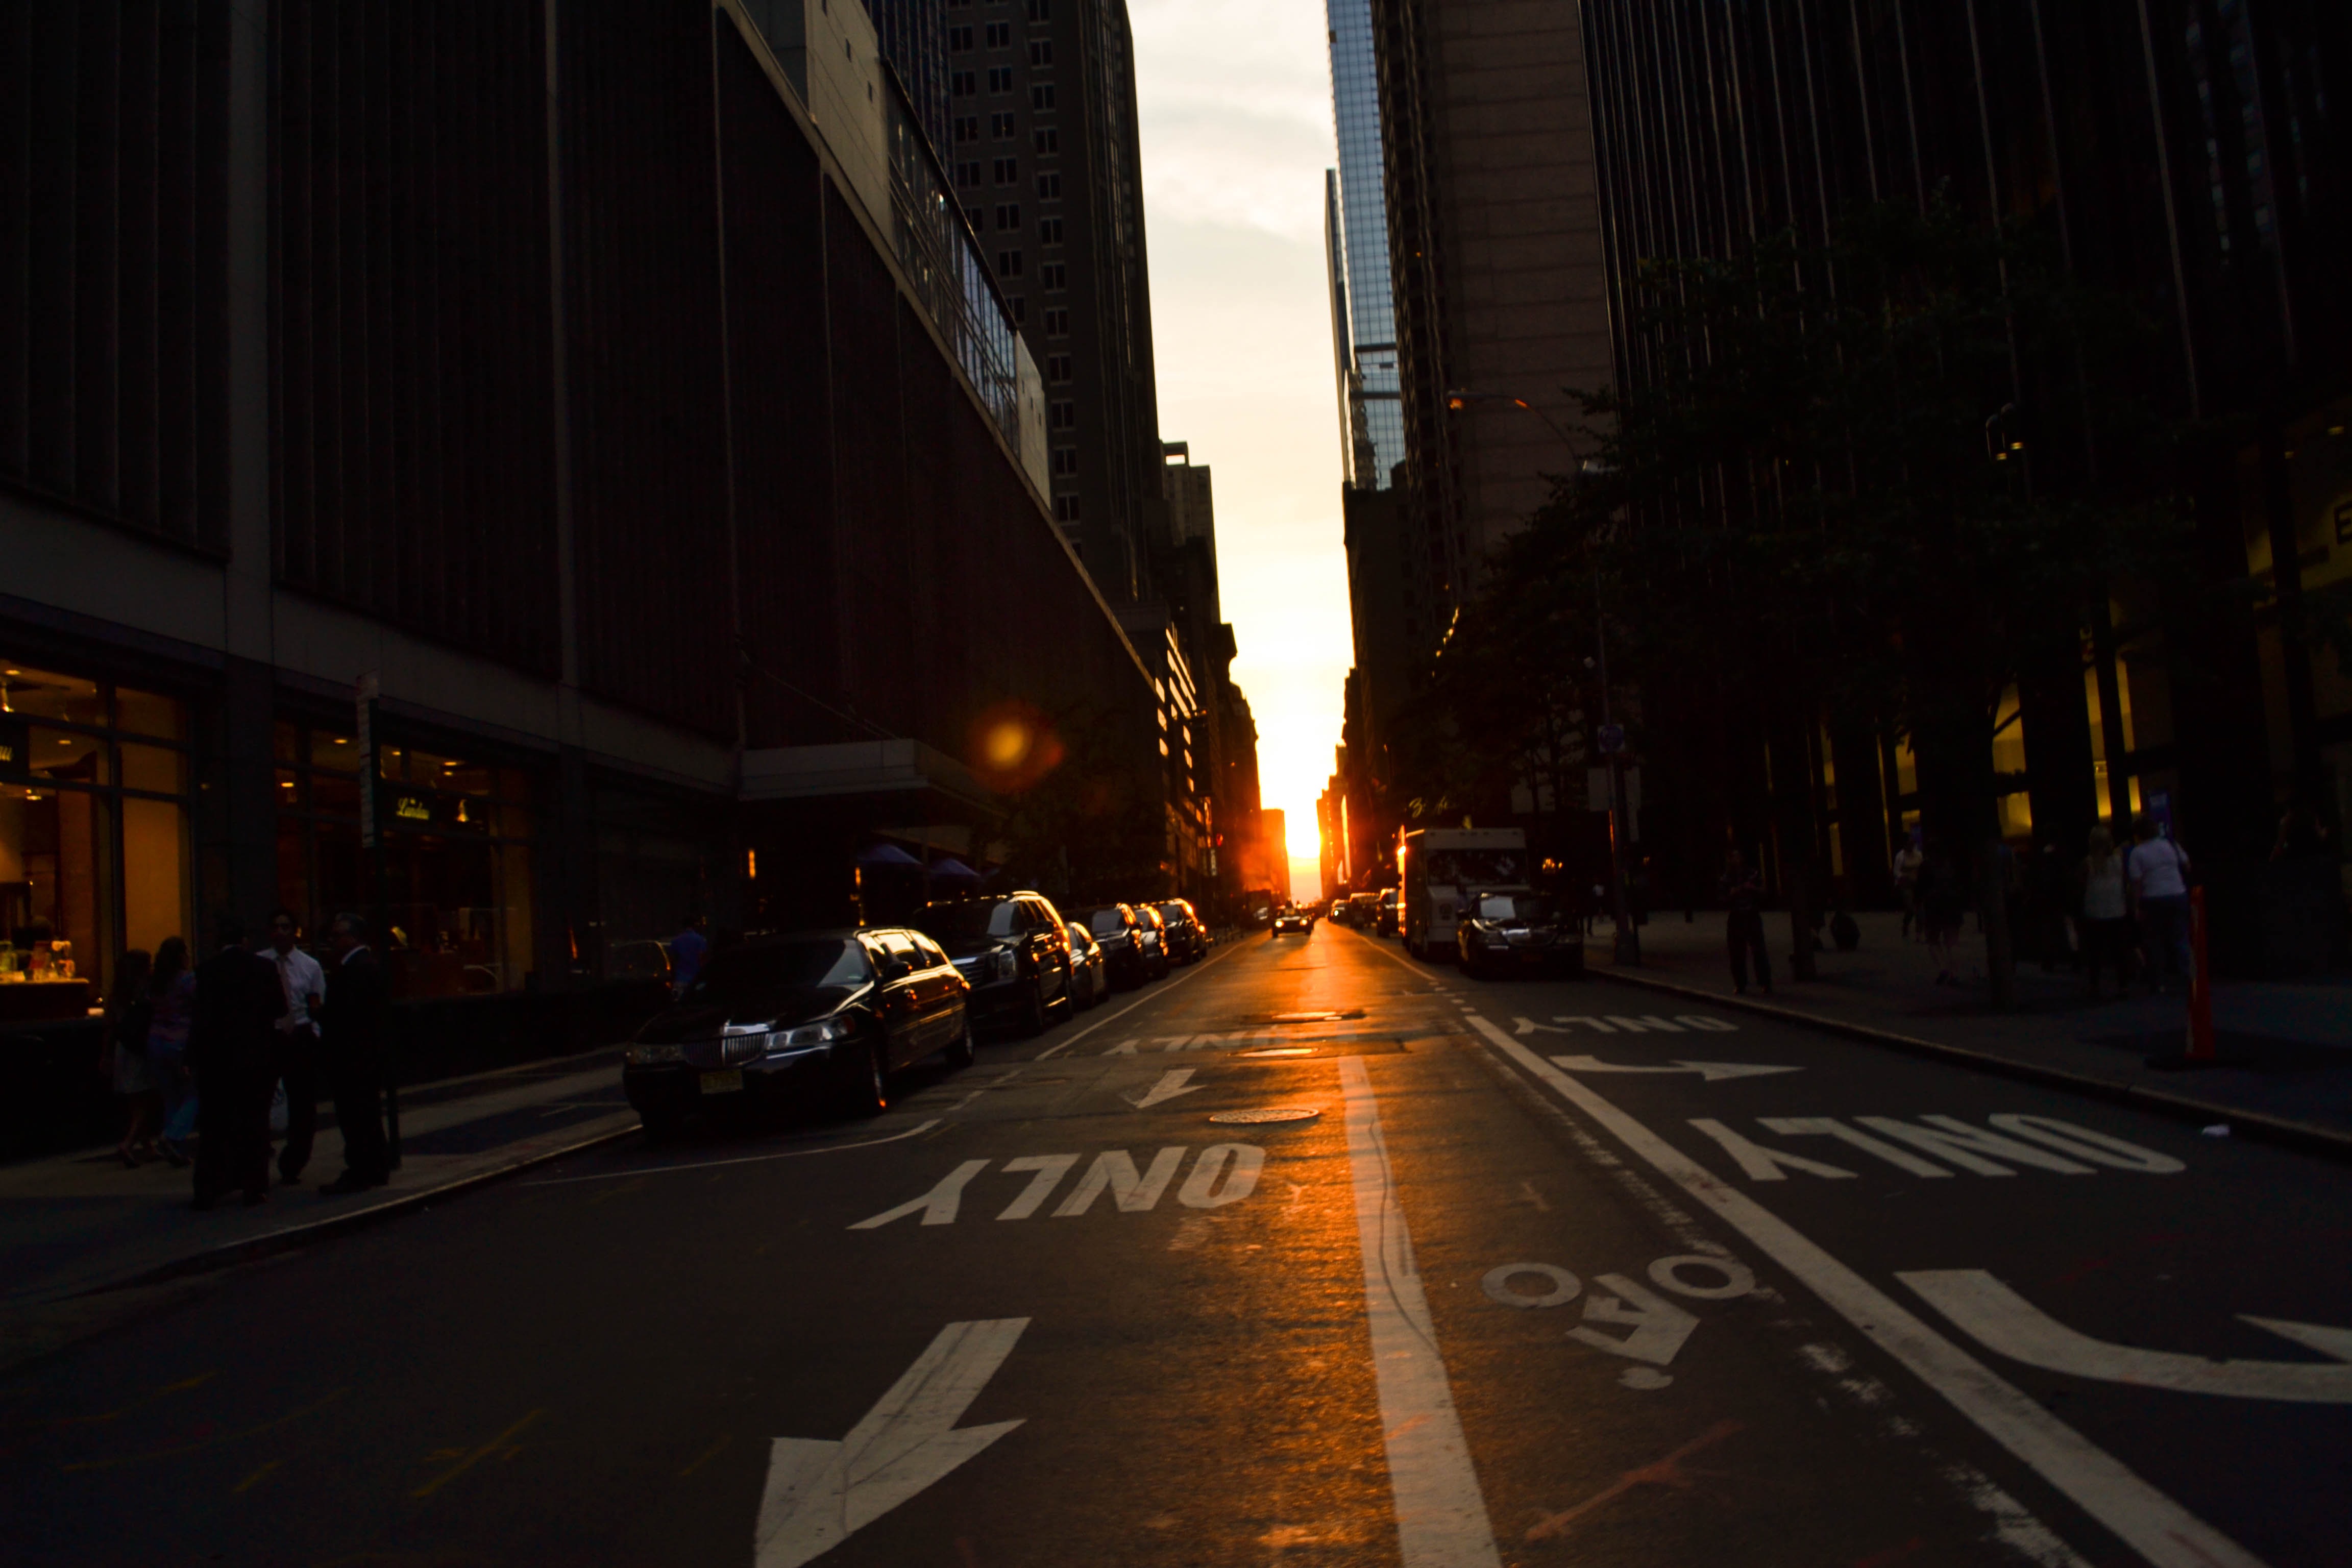
pedestrian, light, road, traffic, street, night, cityscape, downtown, evening, darkness, lane, lighting, infrastructure, urban area, metropolitan area